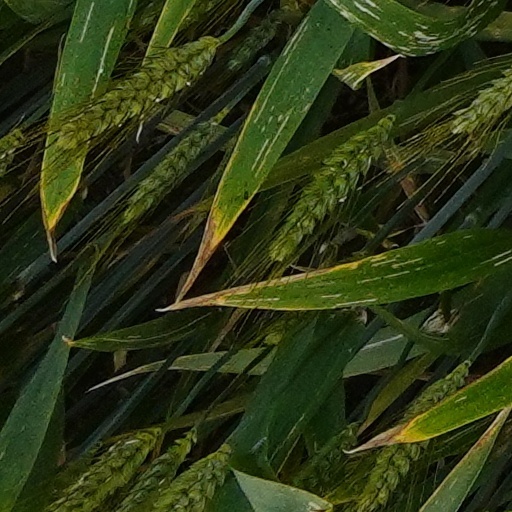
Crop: wheat